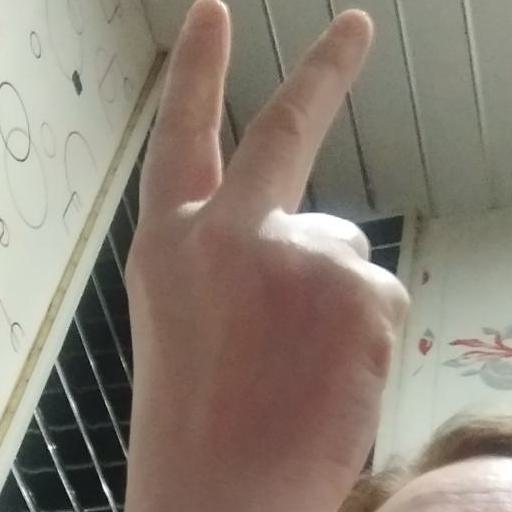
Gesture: peace_inverted